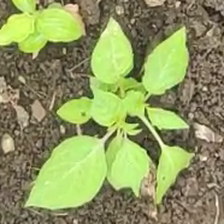
Weed species: Lamber_Quarter_plant(Chenopodium )